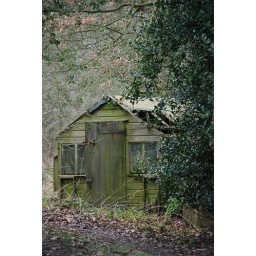
Disused chicken house or shed near Gt Budworth, Cheshire